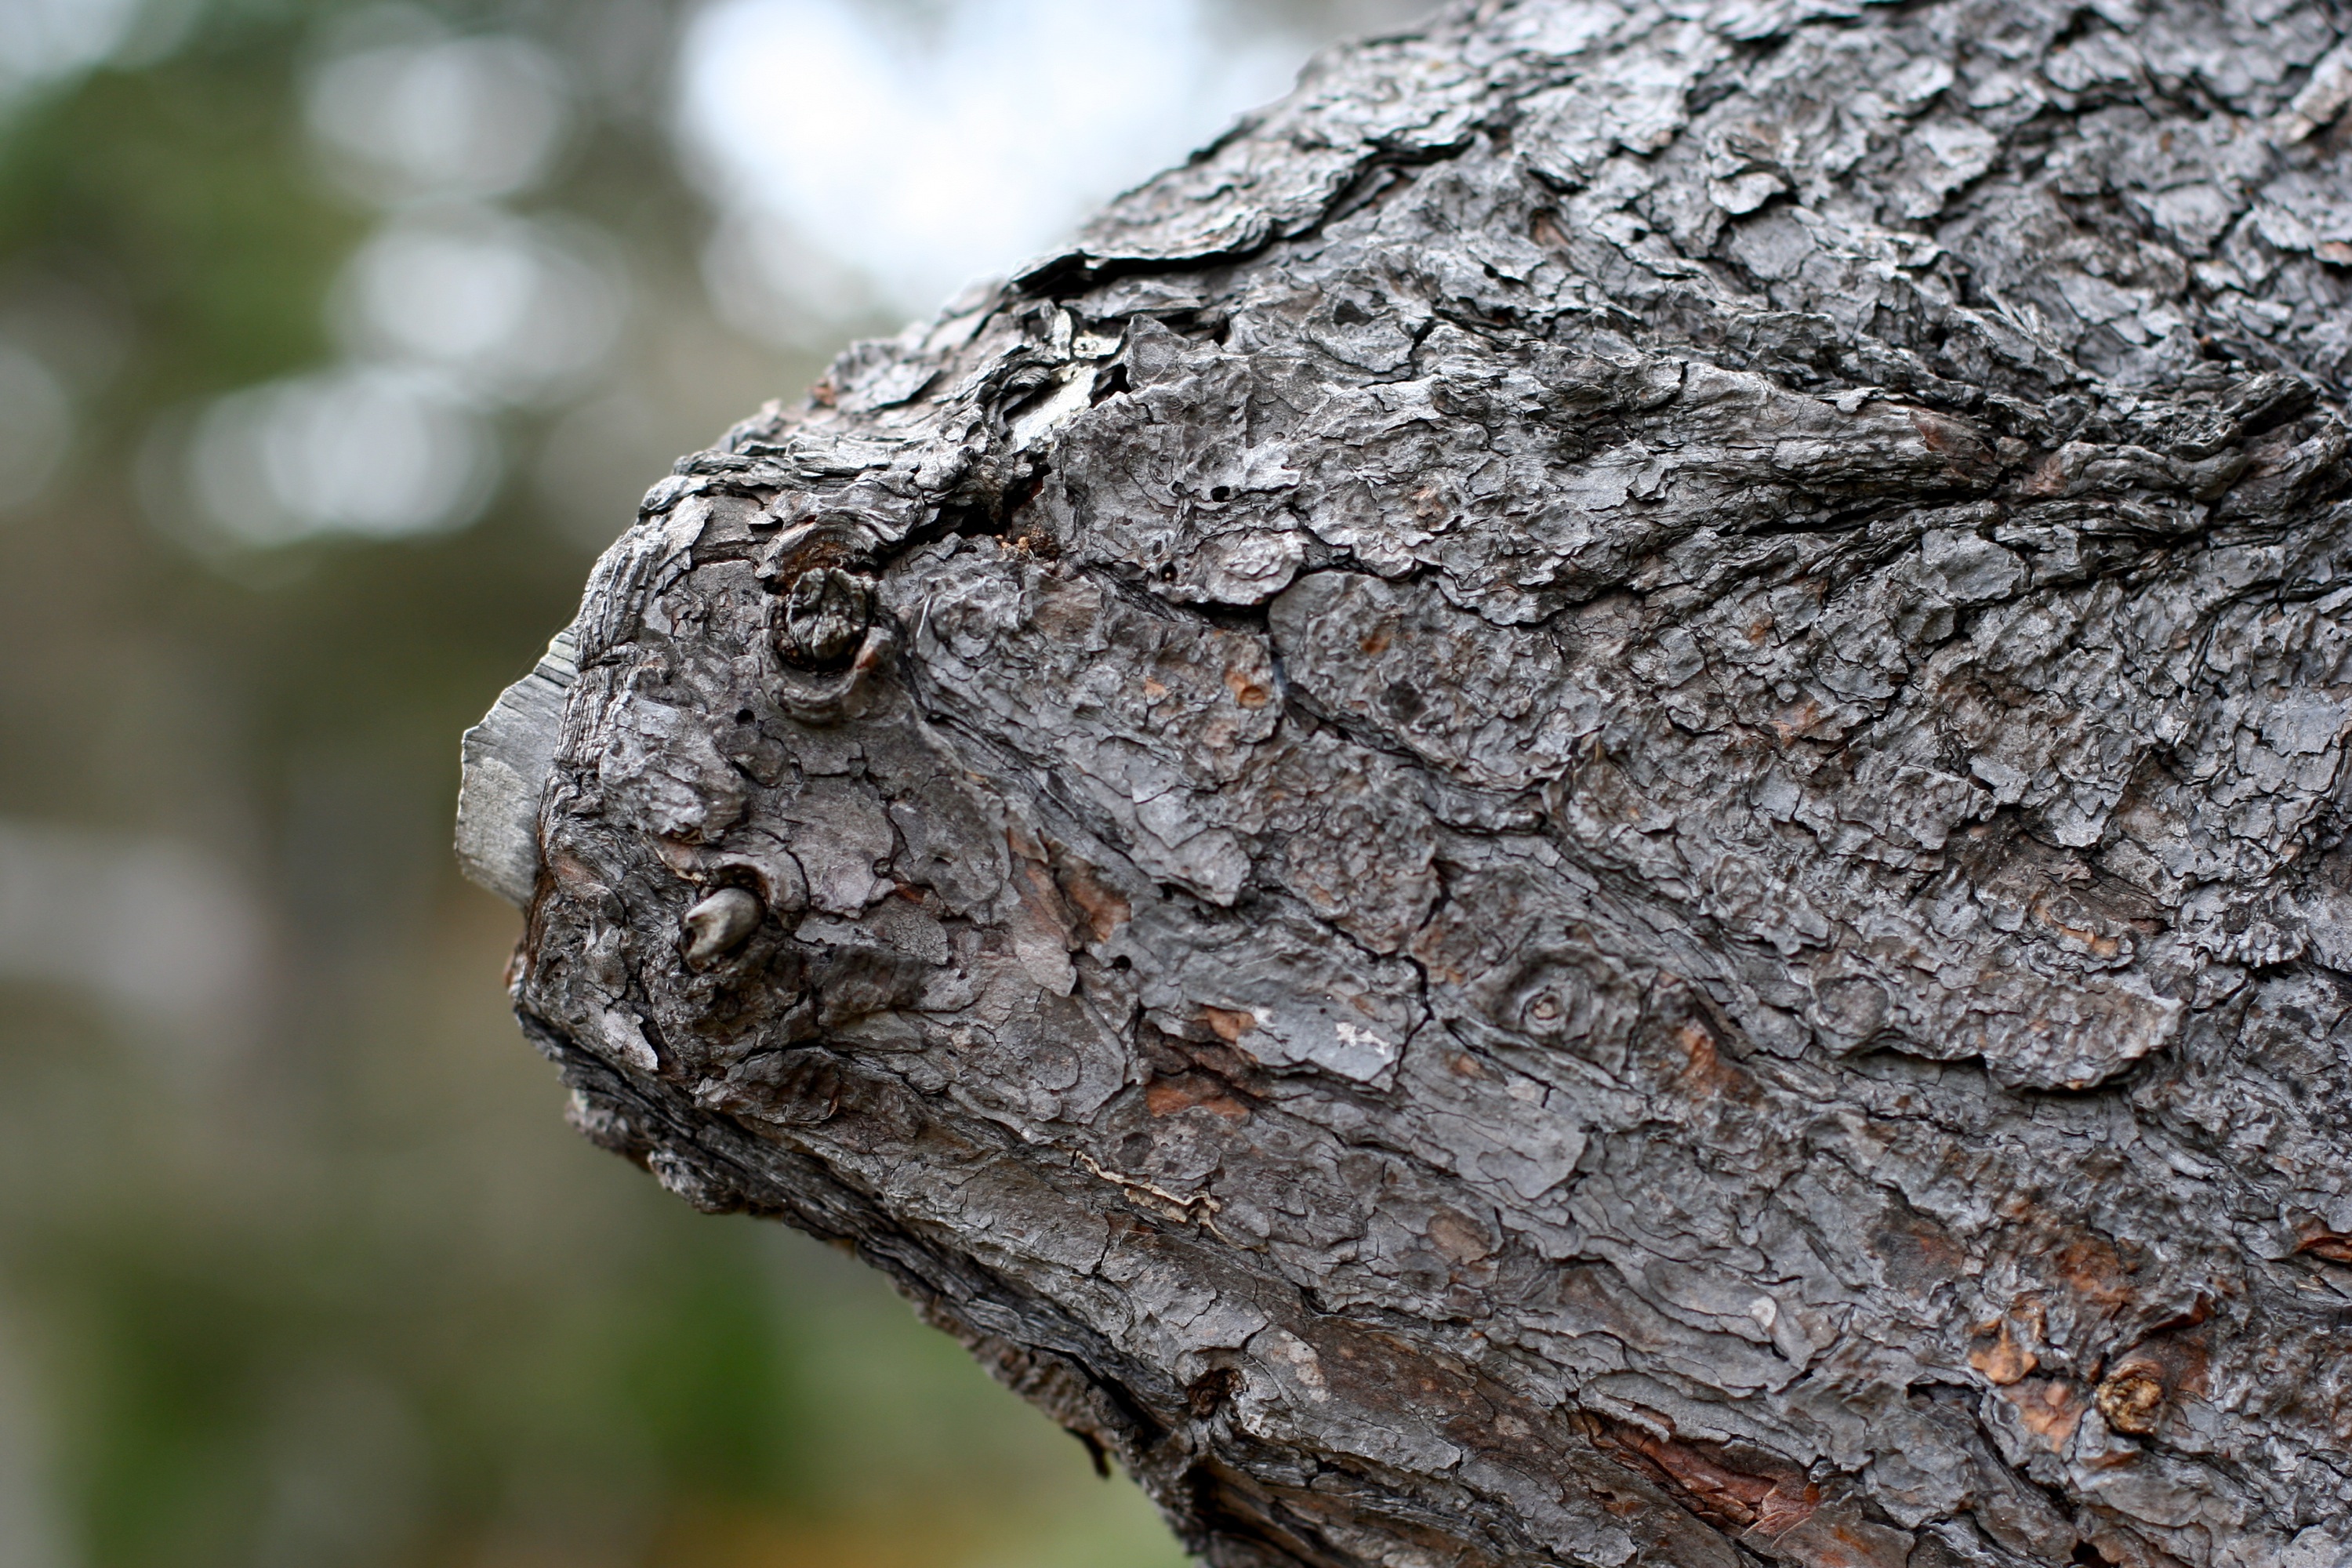
tree, nature, rock, branch, plant, wood, leaf, flower, trunk, insect, soil, flora, fauna, close up, monterey, nmc2009, pointlobos, macro photography, plant stem, woody plant